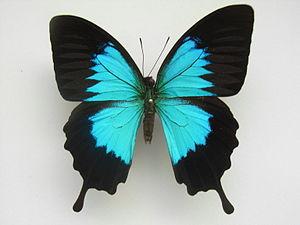
Papilio ulysses est une grande espèce d'insectes lépidoptères qui appartient à la famille des Papilionidae, à la sous-famille des Papilioninae et au genre Papilio, endémique d'Australie.